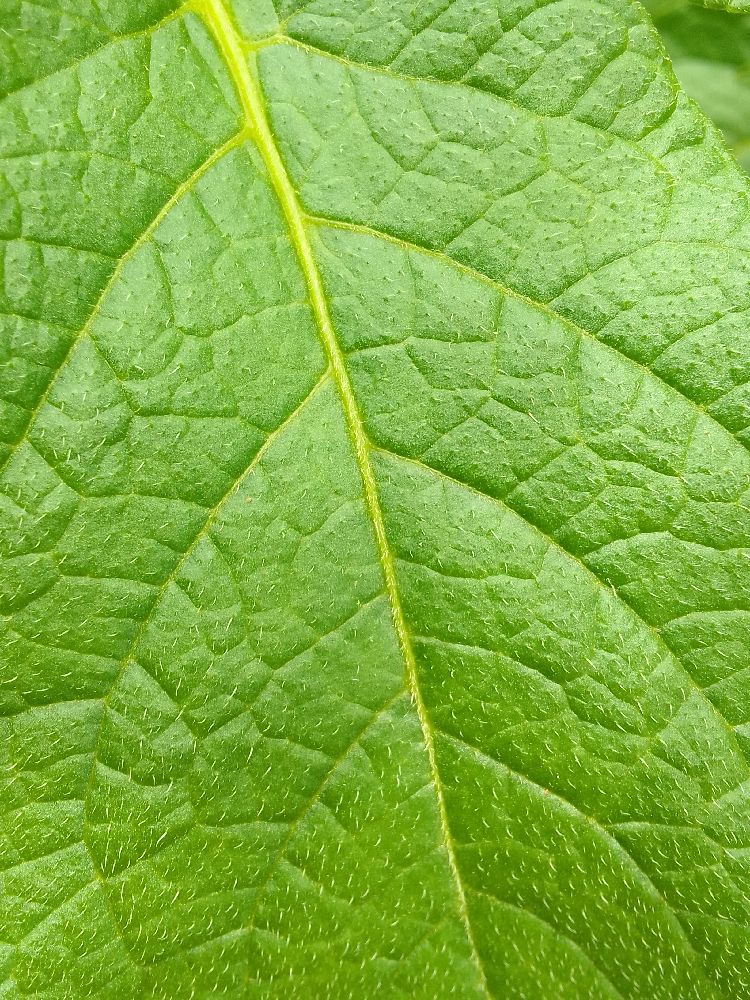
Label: Healthy